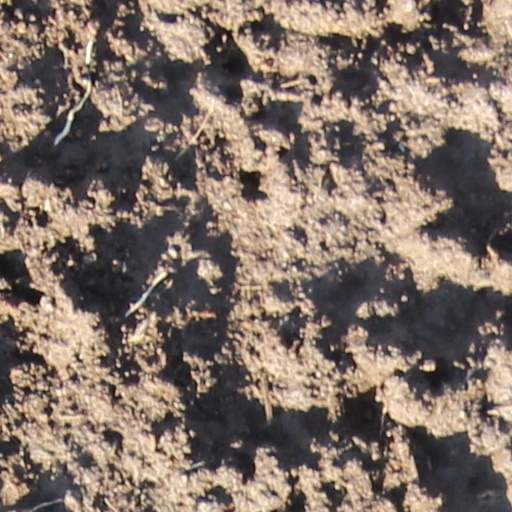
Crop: wheat